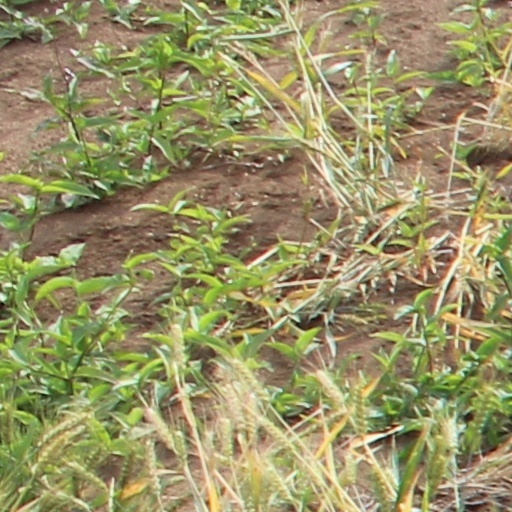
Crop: wheat